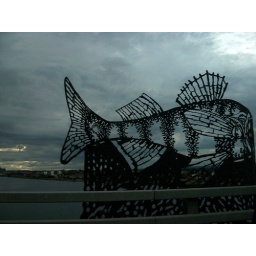
fish sculpture over river   best viewed larger